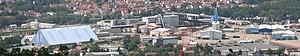
La société Südwestdeutsche Salzwerke AG dont le siège est à Heilbronn est un fabricant de sel gemme, qui est né en 1971 de la fusion de Salzwerk Heilbronn AG et de Südwestdeutsche Salz AG. Les deux plus grands actionnaires de SWS AG sont la ville de Heilbronn et le Land du Baden-Württemberg. L’entreprise tout entière a fait un chiffre d’affaires de 240 millions d’euros en 2016, avec ses 1 043 collaborateurs.